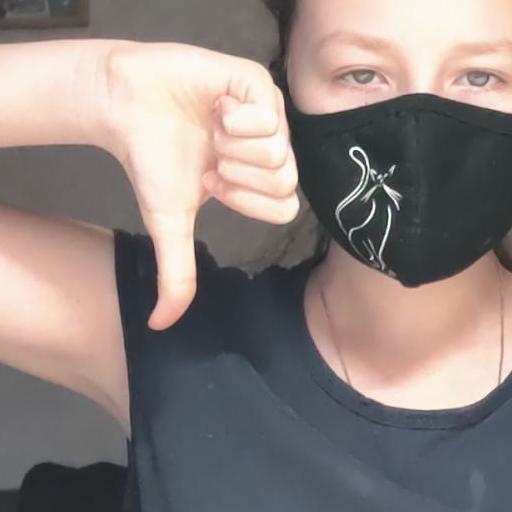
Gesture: dislike